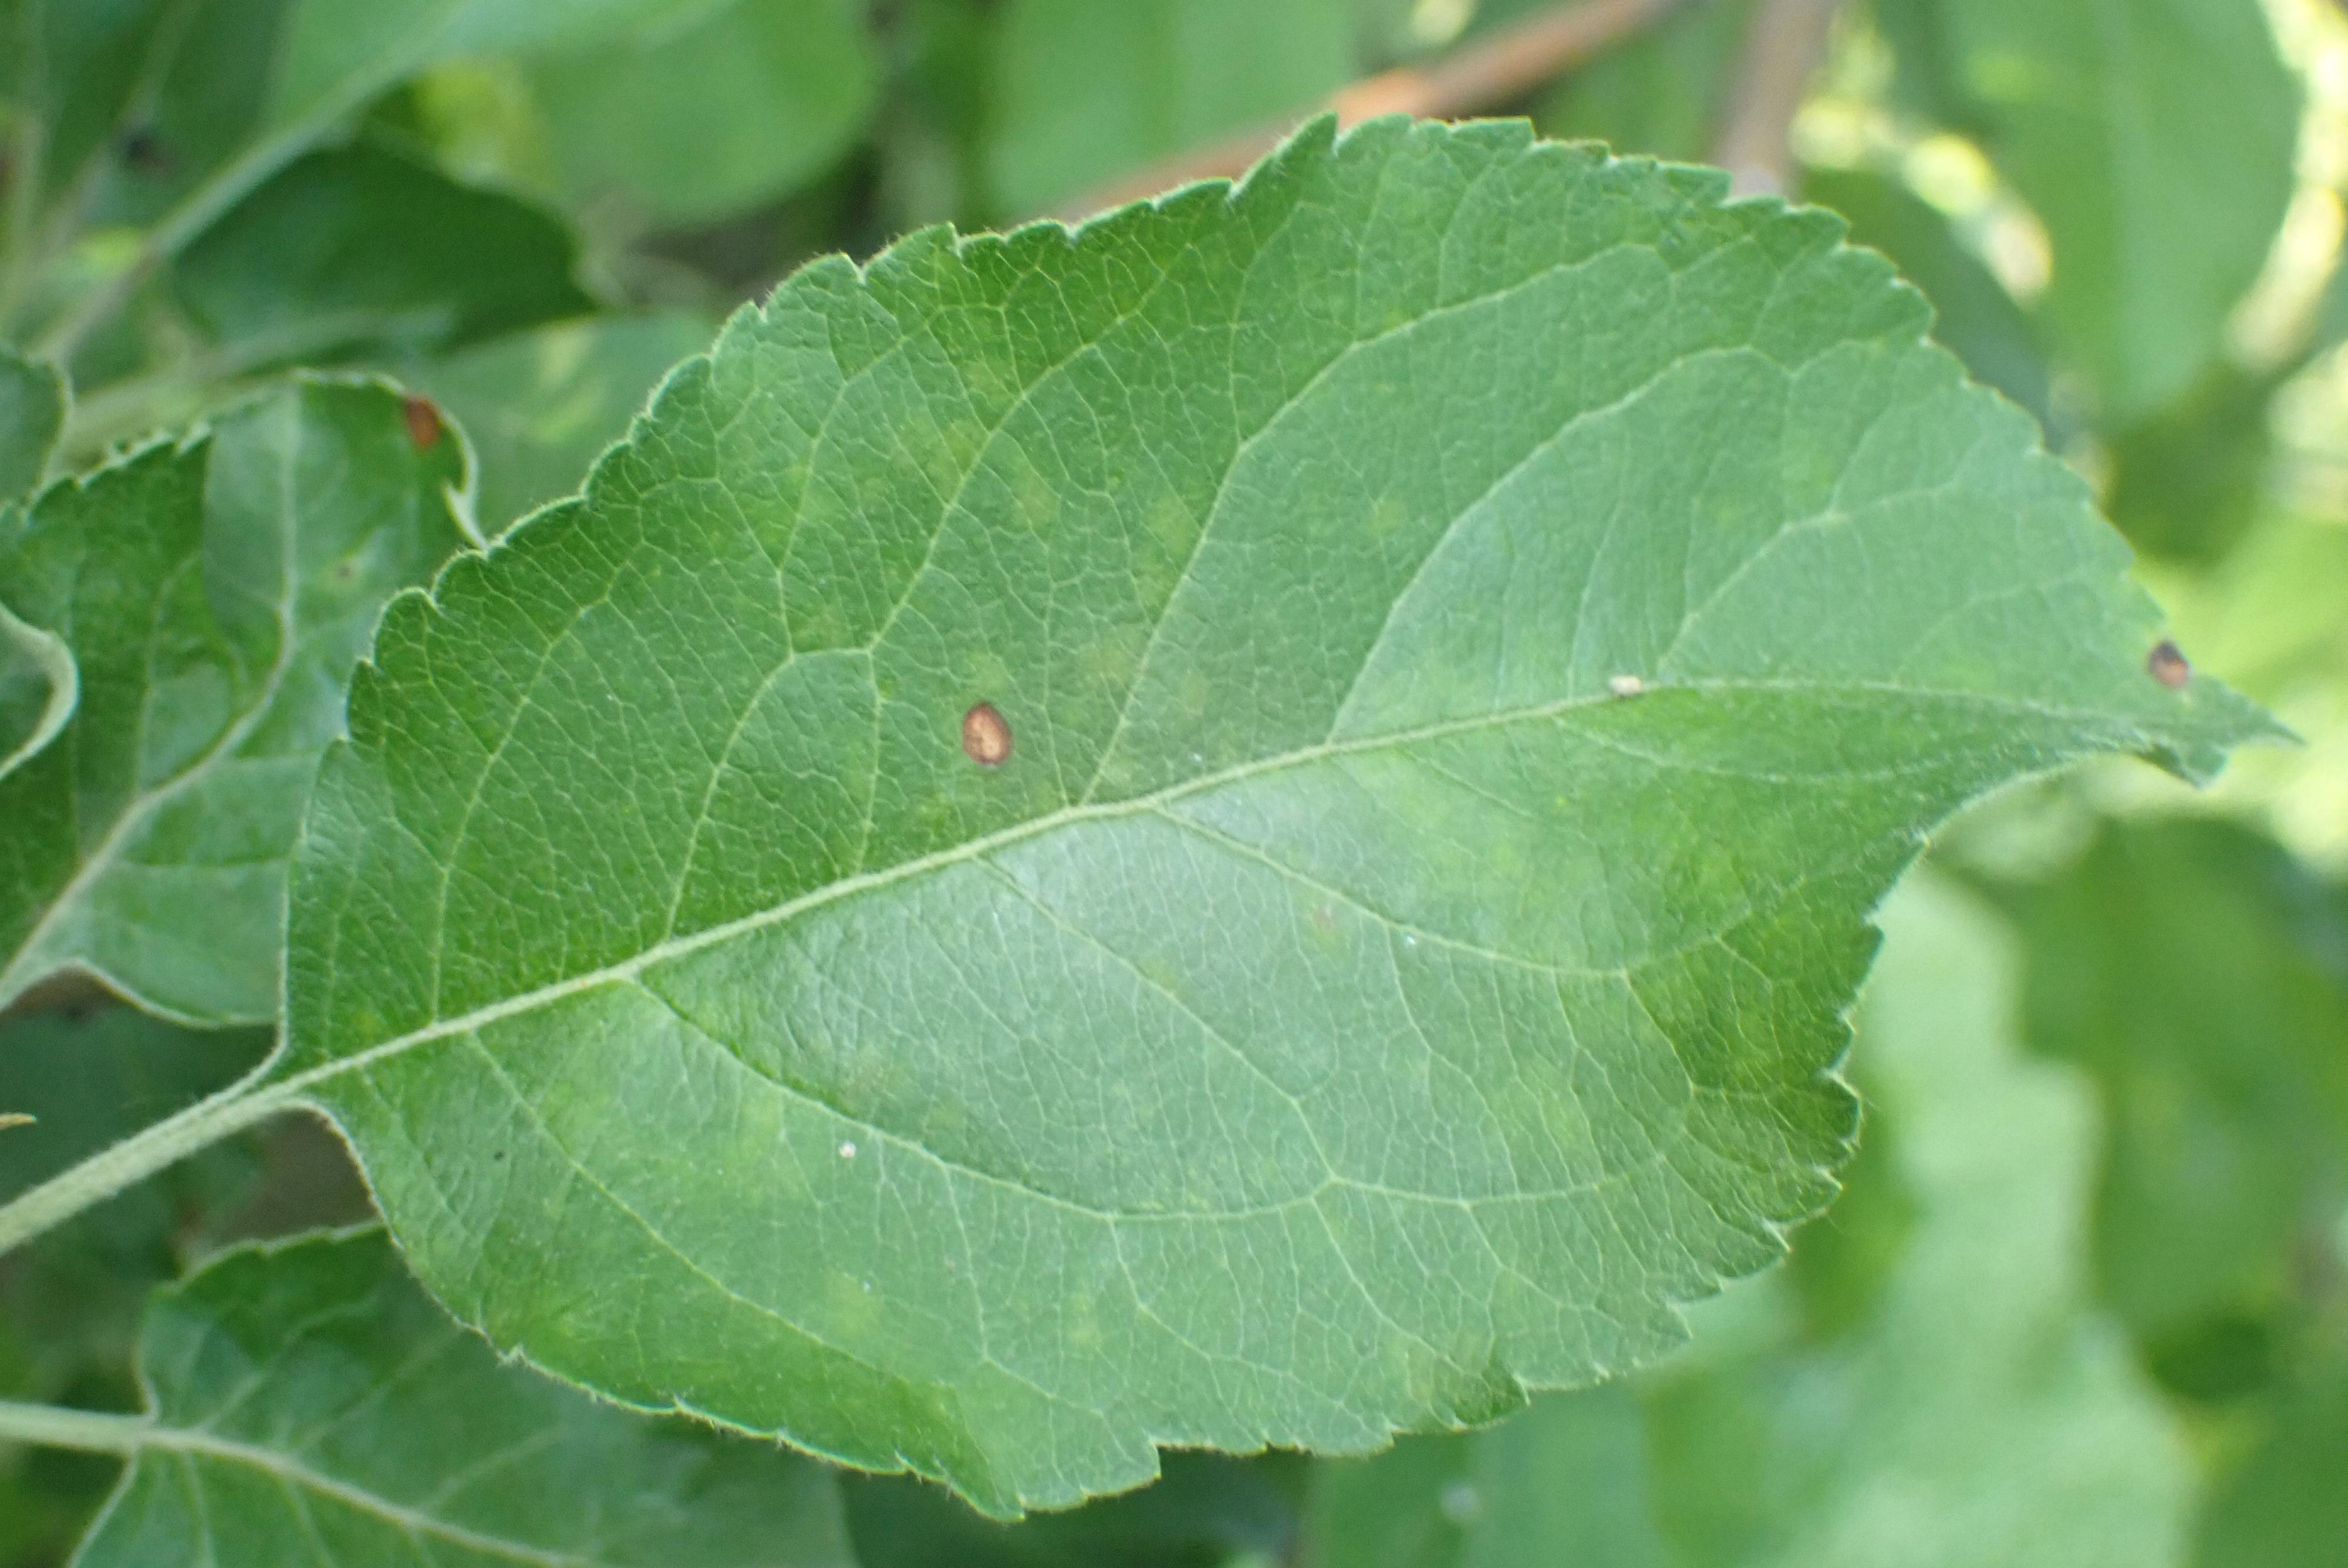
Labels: scab, frog_eye_leaf_spot